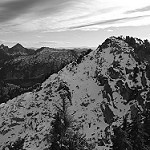
Label: B & W